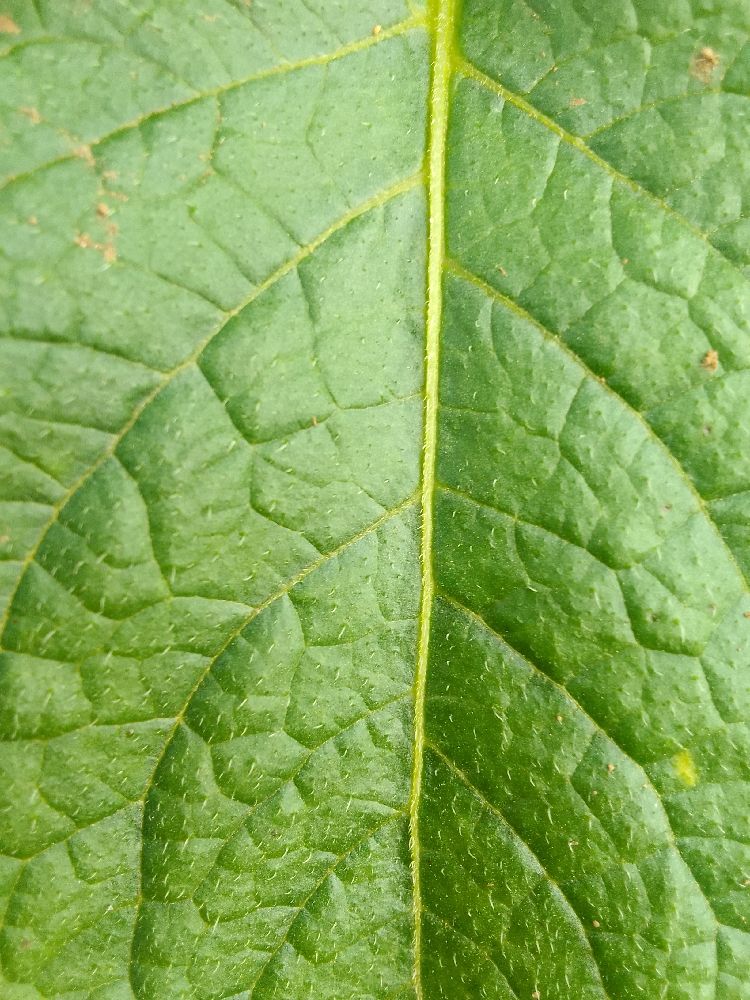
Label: Healthy